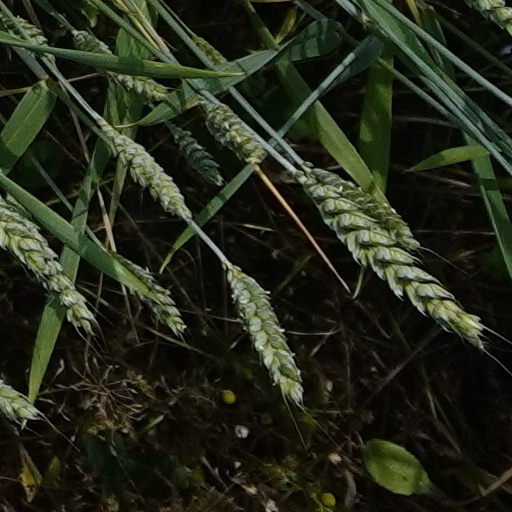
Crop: wheat